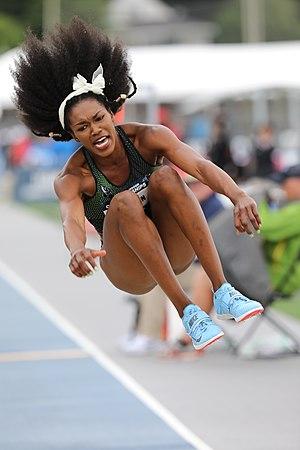
Tori Franklin, née le 7 octobre 1992 à Westmont dans l'Illinois, est une athlète américaine spécialiste du triple saut.